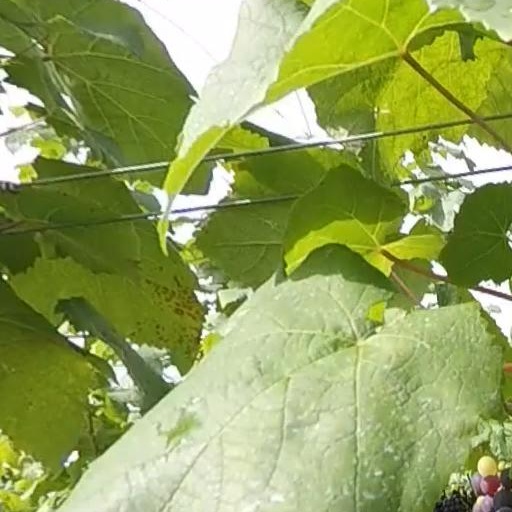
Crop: grape